The Smashing Pumpkins

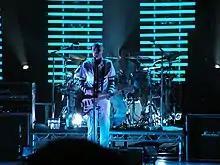
The Smashing Pumpkins on May 22, 2007, at Le Grand Rex, Paris; the band's first show since their break up; left to right: Billy Corgan (front) and Jimmy Chamberlin (back)

On June 21, 2005, the day of the release of his first solo album "TheFutureEmbrace", Corgan took out full-page advertisements in the "Chicago Tribune" and "Chicago Sun-Times" to announce that he planned to reunite the band. "For a year now", Corgan wrote, "I have walked around with a secret, a secret I chose to keep. But now I want you to be among the first to know that I have made plans to renew and revive the Smashing Pumpkins. I want my band back, and my songs, and my dreams". Corgan and Chamberlin were verified as participants in the reunion, but there was question as to whether other former members of the band would participate.